Eugène Siberdt

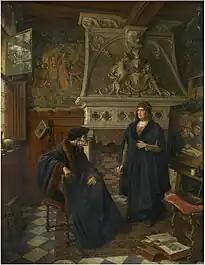
"Erasmus and Quentin Matsys"

About ten years after the incident with van Gogh, Siberdt was involved in a conflict with Eugeen Van Mieghem, another student who did not wish to submit to the academic rigour of the Antwerp Academy. This also led to Van Mieghen leaving the Academy.